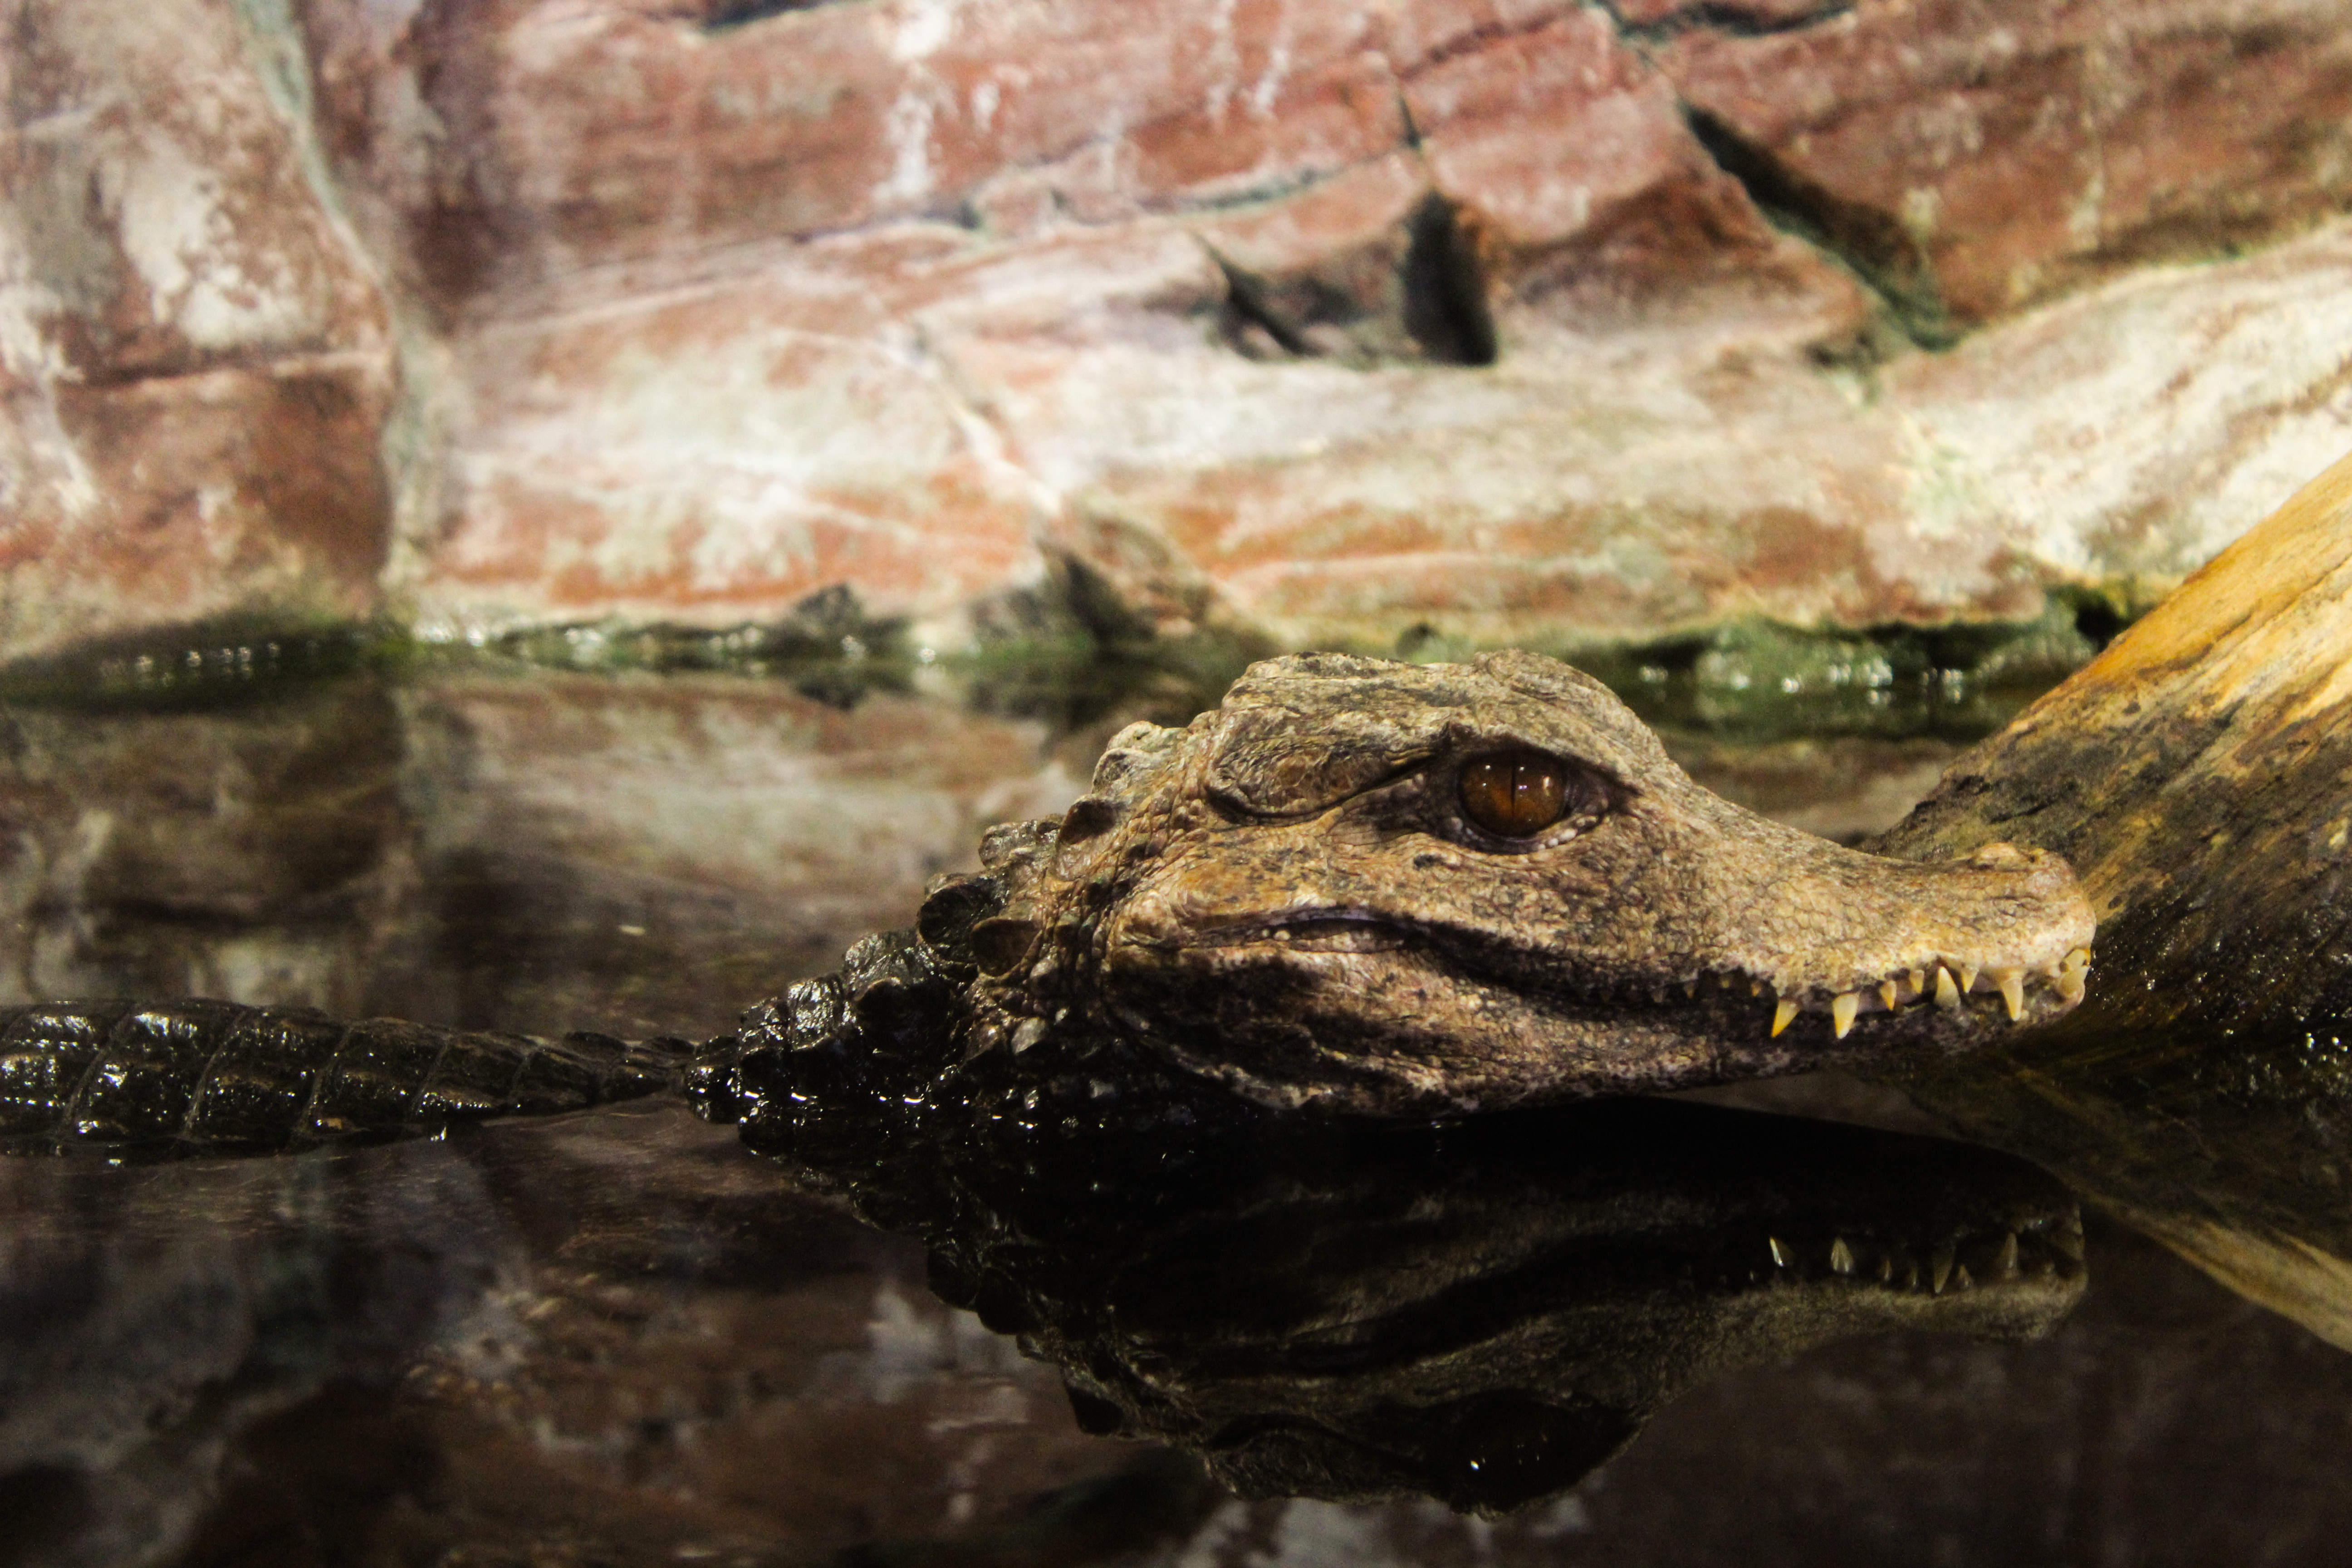
nature, animal, wildlife, wild, reptile, fauna, crocodile, alligator, vertebrate, crocodilia, nile crocodile